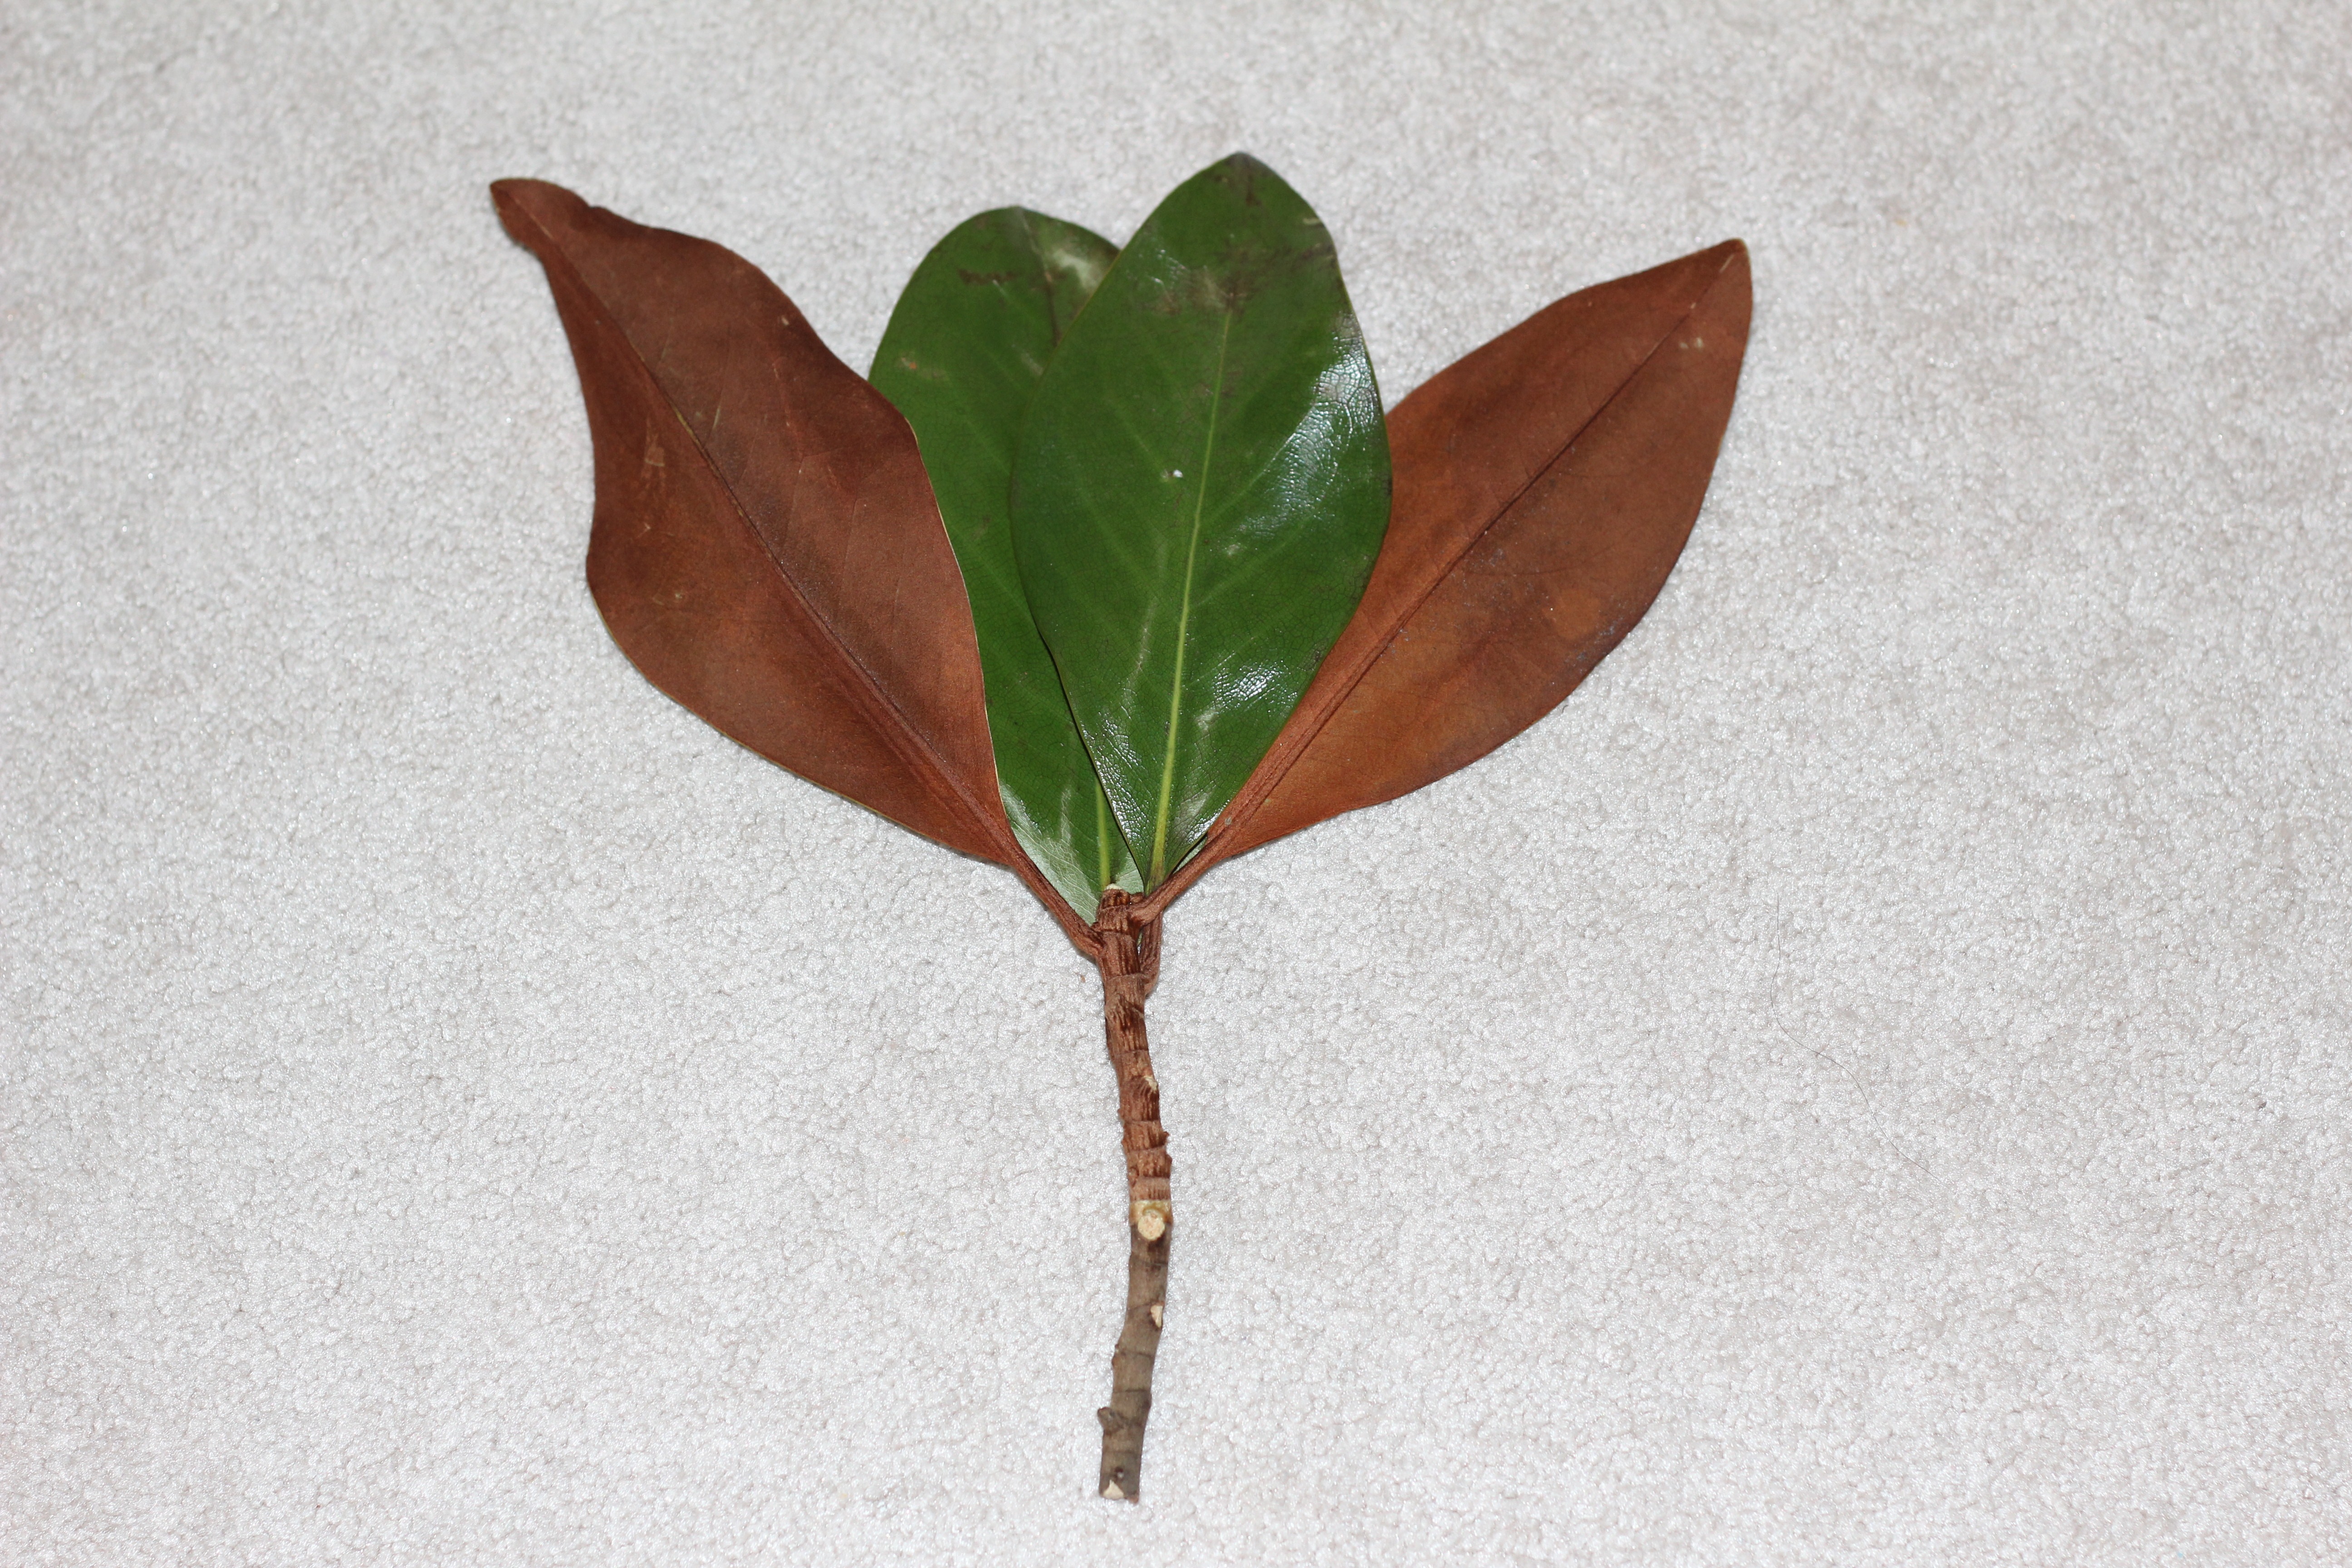
tree, branch, plant, stem, leaf, flower, petal, foliage, green, herb, produce, natural, small, botany, agriculture, flora, botanical, twig, leaves, vegetation, bright, horticulture, organic, macro photography, plant stem